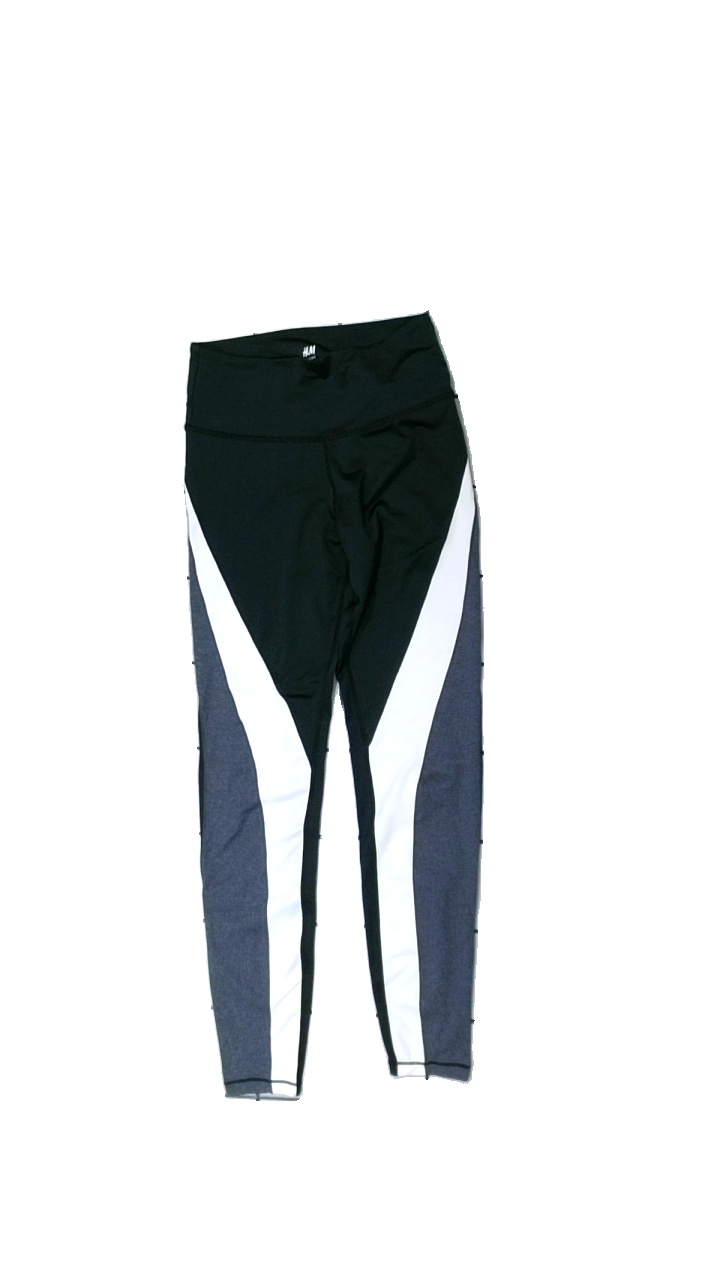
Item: Tights (Ladies)
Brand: H&m
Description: träningstights med färgblock/tjocka ränder
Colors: Black, White, Grey
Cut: Regular
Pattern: Striped
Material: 100% polyester
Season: All
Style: Sports
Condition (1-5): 5
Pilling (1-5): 5
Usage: Reuse
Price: <50